Battle of Ebelsberg

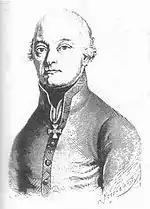
Johann Hiller lunched as his rear guard was overrun.

By this time the "Rosenberg" Chevau-légers had withdrawn across the bridge at Vincent's orders. The Austrian defenders of the village put up a poor fight and Coëhorn's men drove them from their positions. From the direction of Wels, Bessières showed up with General of Brigade Hippolyte Piré's brigade, a hussar and a chasseurs à cheval regiment, and attacked Radetzky who covered Schustekh's retreat. Radetzky put up a gallant resistance, for which he later earned the Commander's Cross of the Military Order of Maria Theresa. Meanwhile, Hoffmeister made a stand behind the millstream on the west bank. His efforts were futile as French infantry and cavalry charged forward. Seeing that the situation was critical, Vincent ordered a retreat and soon the Austrians were stampeding across the bridge in panic.